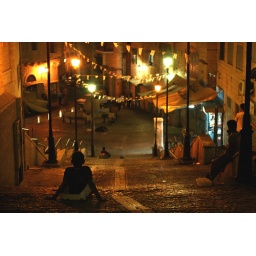
Kids skating down a hill in Bethlehem on plastic boxes.